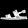
Label: Sandal